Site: brandenburg
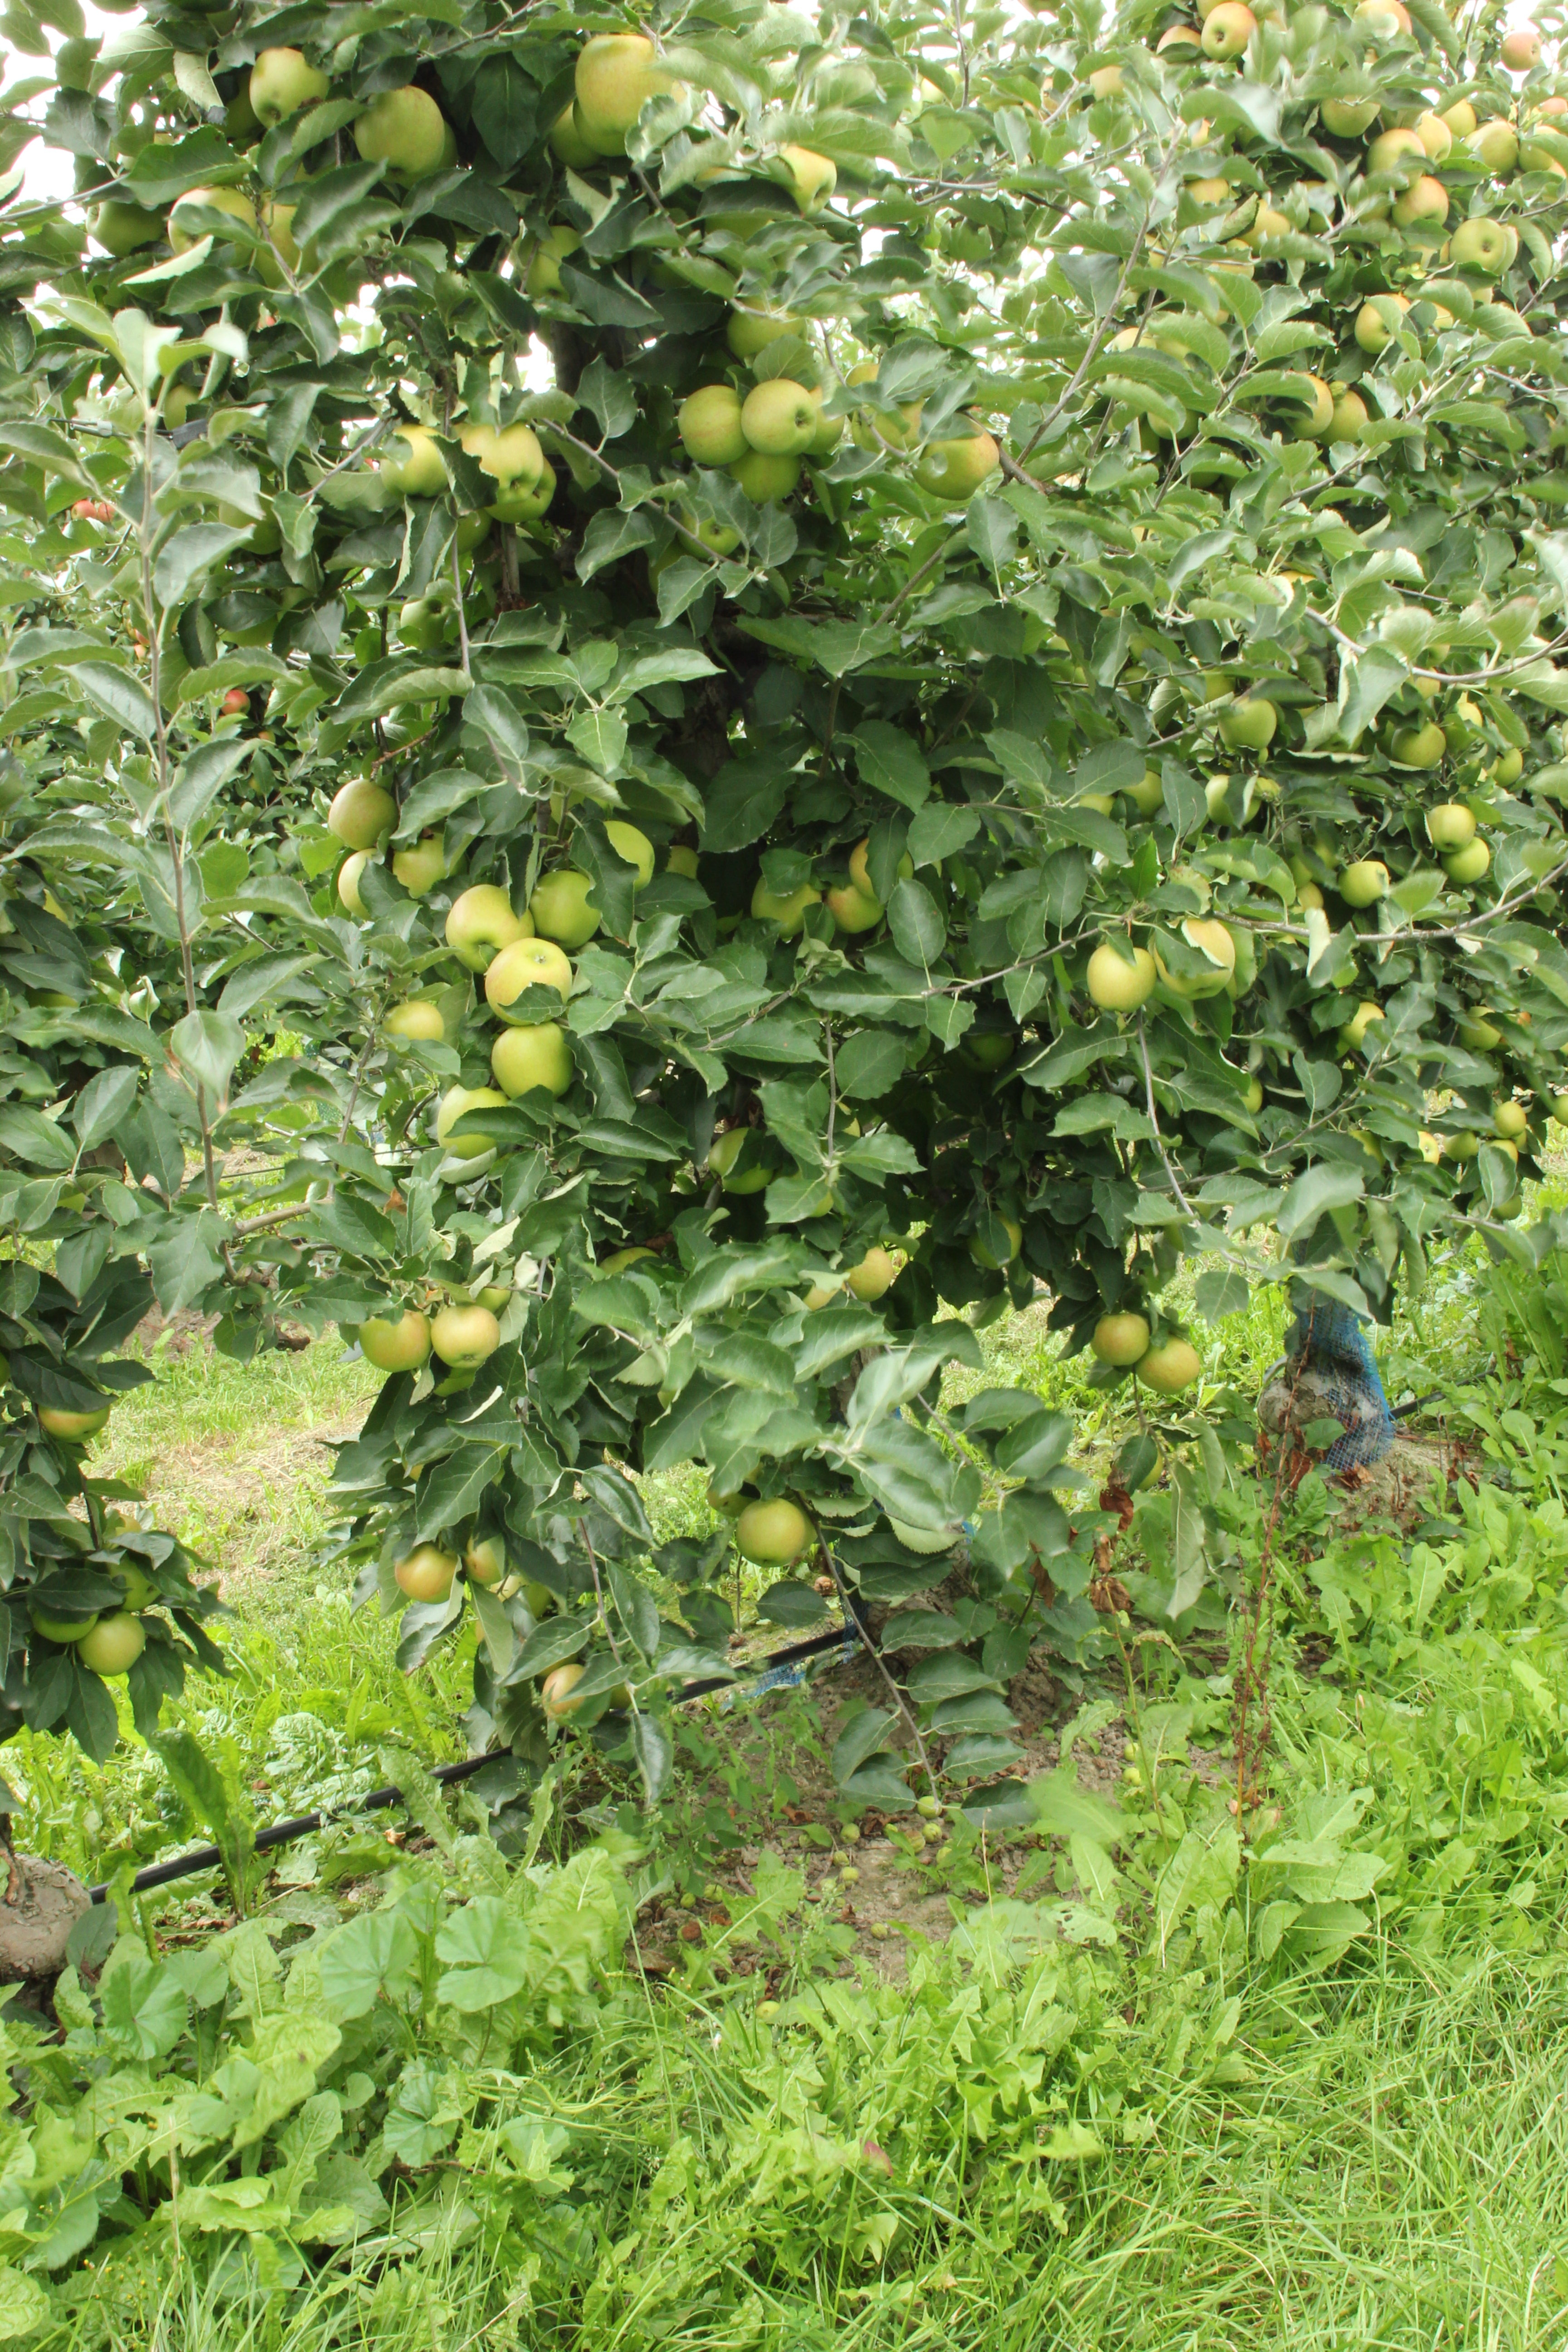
Growth stage (BBCH 87): Maturity of fruit and seed